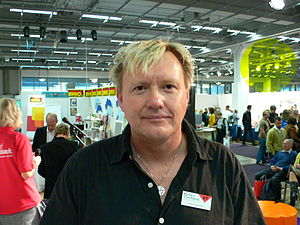
Anders Jacobsson og Sören Olsson
Anders Jacobsson
Anders Jacobsson og Sören Olsson er to forfattere fra Sverige.